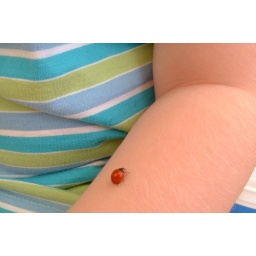
My daughter found this little treasure in her sand box this morning.